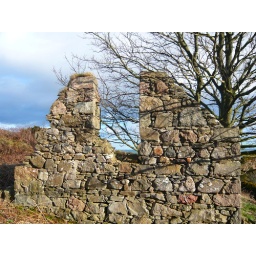
Ruined house. The house was built with stones found in the close vicinity.